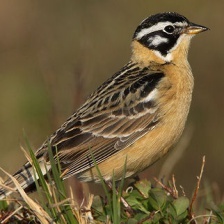
Species: SMITHS LONGSPUR
Scientific name: CALCARIUS PICTUS